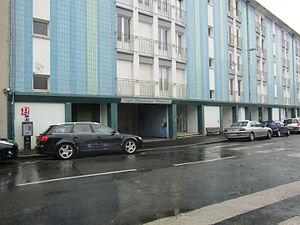
L'entrée du Club Olympique Briochin rue St-Benoît à Saint-Brieuc
Le Club olympique briochin est un club omnisports français de Saint-Brieuc, créé en 1947 au 14 rue Saint-Benoît à la suite de la fusion de deux anciens patronages : l'Étoile et la Duguesclin. Les activités du club étant cette année-là : athlétisme, basket-ball, football, gymnastique, tennis de table, et musique.